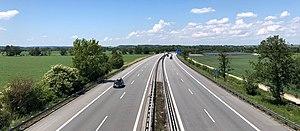
L'autoroute allemande A3 décrit un tracé de 778 km de long depuis les Pays-Bas à l'Autriche en passant par la vallée du Rhin jusqu'à Francfort-sur-le-Main, puis à travers la Bavière.